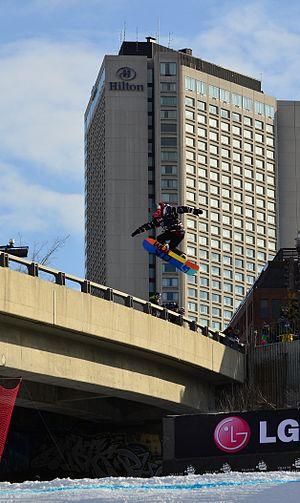
Un planchiste à la compétition de big air tenue au centre ville de Québec.